Henry Pottinger Stephens

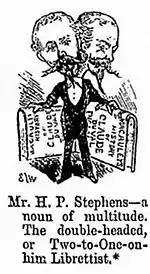
Stephens caricatured in "Punch", 1881

After beginning his career writing for newspapers, Stephens began writing Victorian burlesques in the 1870s in collaboration with F. C. Burnand and the composer Edward Solomon. Stephens and Solomon wrote several comic operas together that briefly rivalled the Savoy Operas in popular esteem, including "Billee Taylor" (1880) and "Claude Duval" (1881). He also collaborated with Meyer Lutz at the Gaiety Theatre on burlesques including "Little Jack Sheppard" (1885). He worked again with Solomon on one of the first pieces considered a musical comedy, "The Red Hussar" (1889). He also wrote novels, plays and pantomimes, and acted in some of these.